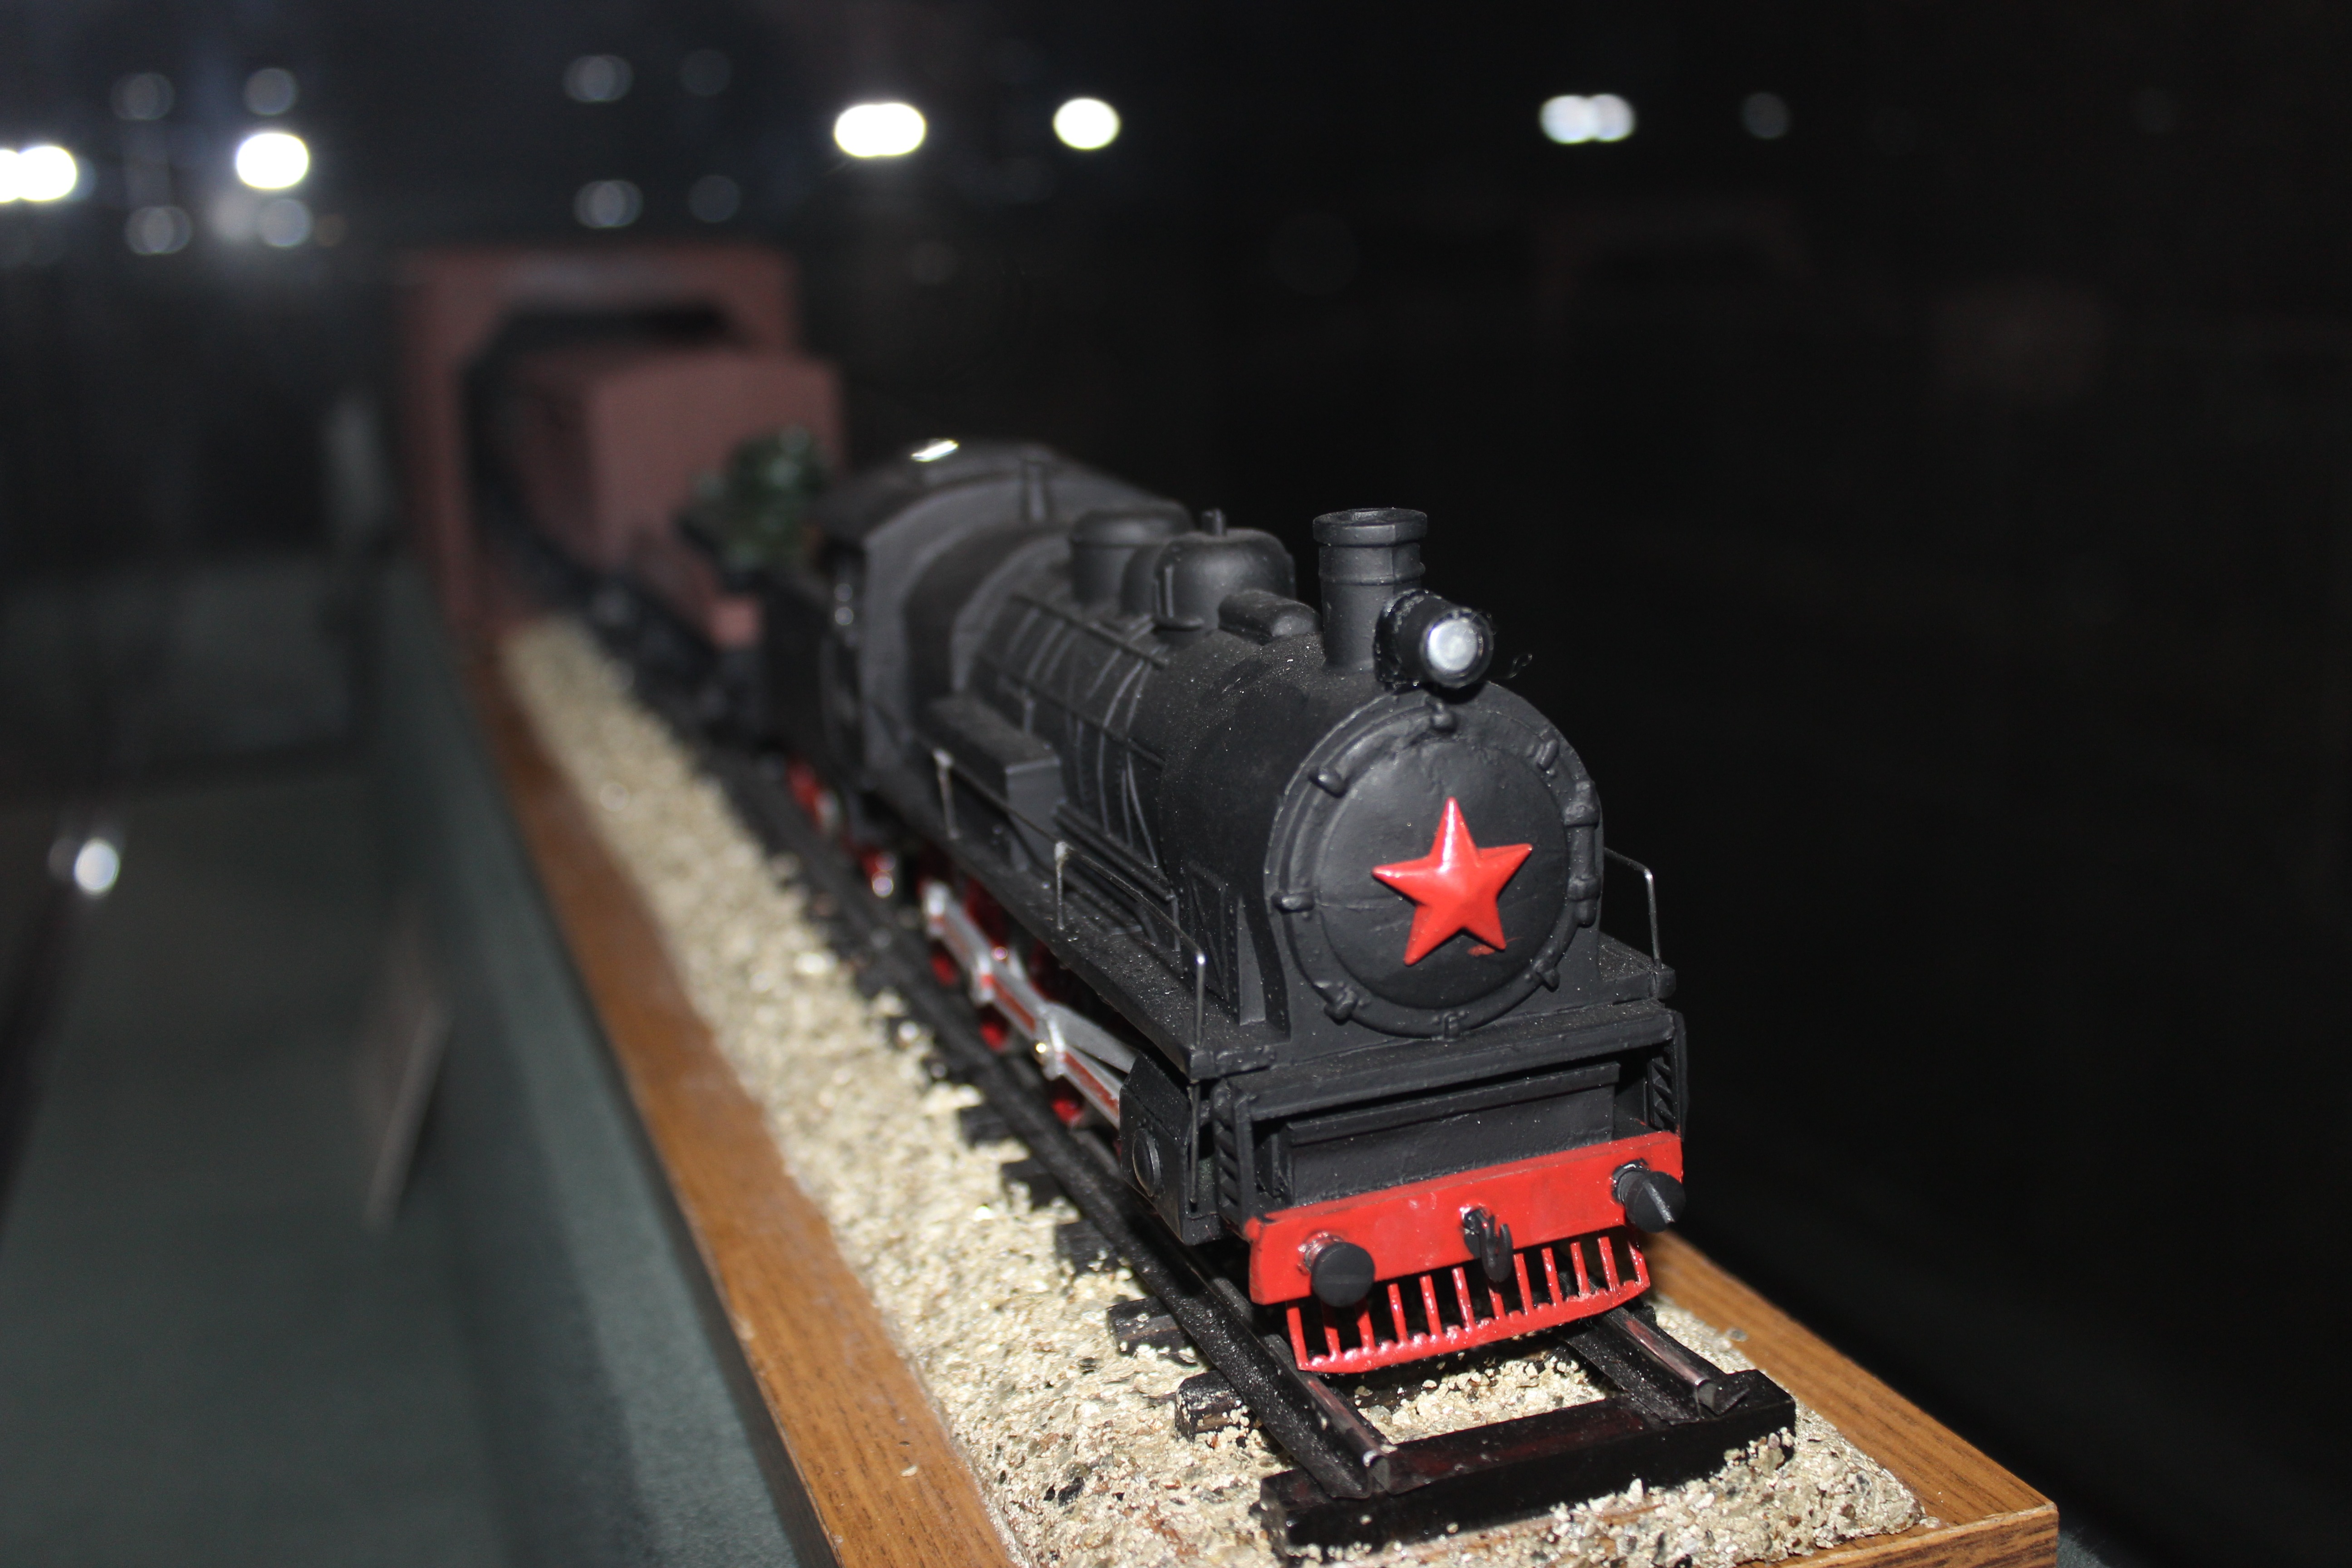
railway, train, transport, model, vehicle, locomotive, scale model